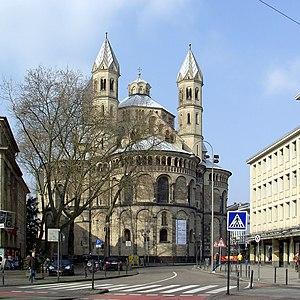
Cet article liste les lieux de culte catholiques qui portent le titre de basiliques en Allemagne.
L'église des Saints-Apôtres de Cologne, située Place Neumarkt, est une église romane dont la construction remonte au premier âge roman. Elle est l'une des douze grandes basiliques romanes placées sous la protection du Förderverein Romanische Kirchen Köln.